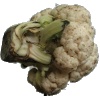
Label: cauliflower